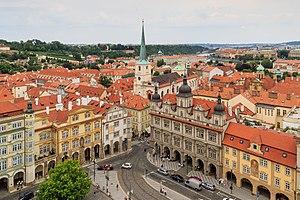
La place de Malá Strana est la place principale du quartier de Malá Strana, à Prague. L'Église Saint-Nicolas et le complexe adjacent divisent la place en deux : une partie supérieure et une partie inférieure. De la place, la rue Mostecká mène au Pont Charles.